Dollar coin (United States)

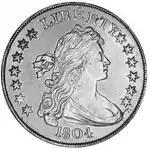
The 1804 silver dollar

The 1804 dollar is one of the rarest and most famous coins in the world. Its creation was the result of a simple bookkeeping error, but its status as a highly prized rarity has been established for nearly a century and a half. The silver dollars reported by the mint as being struck in 1804 were dated 1803. (With die steel being very expensive in the early 19th century, dies were used until they were no longer in working condition. This is why many early U.S. coins exhibit various kinds of die cracks, occlusions, cuds, clash marks, and other late-state die wear. Nearly every coin the U.S. struck from 1793 to 1825 has an example that was struck in a year other than that which it bears.) No dollars bearing the date 1804 were ever struck in 1804, though this was unknown to mint officials at the time the 1804 dollar came to be.